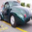
Label: automobile